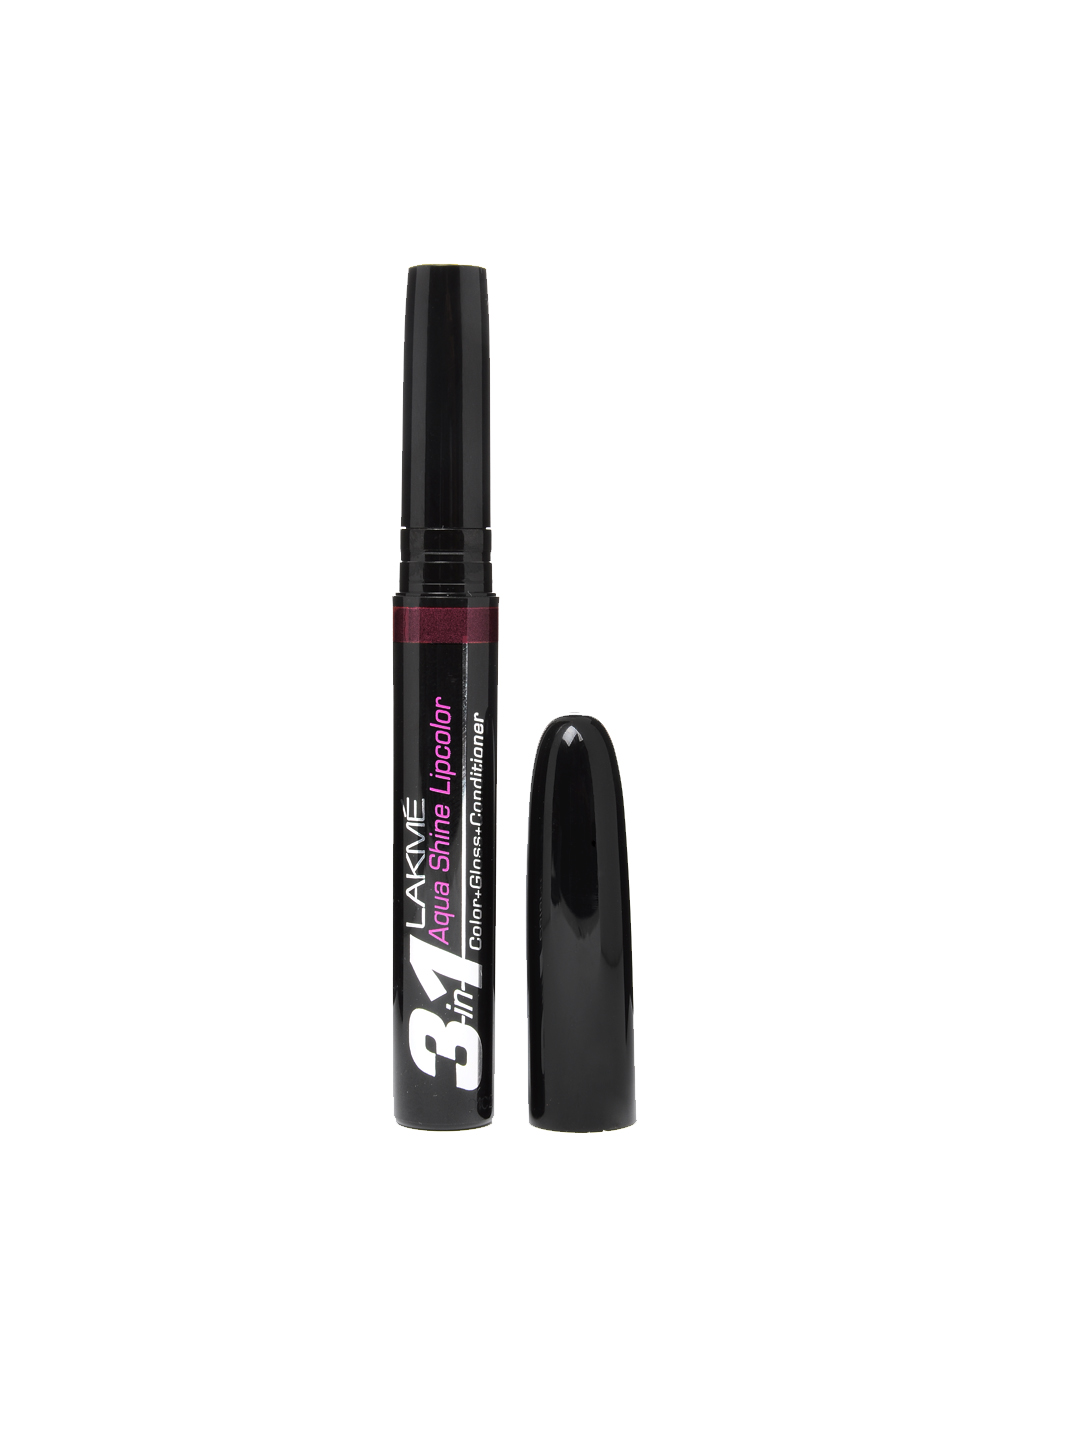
Lakme 3 in 1 Aqua Shine Fig Lip Color
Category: Personal Care / Lips / Lip Gloss
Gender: Women
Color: Brown
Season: Spring 2017
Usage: NA